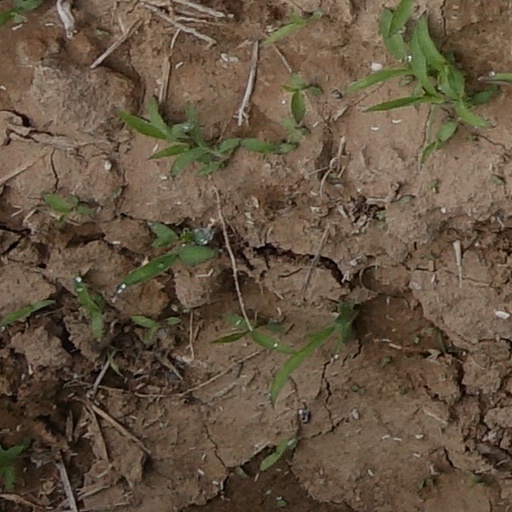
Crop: wheat